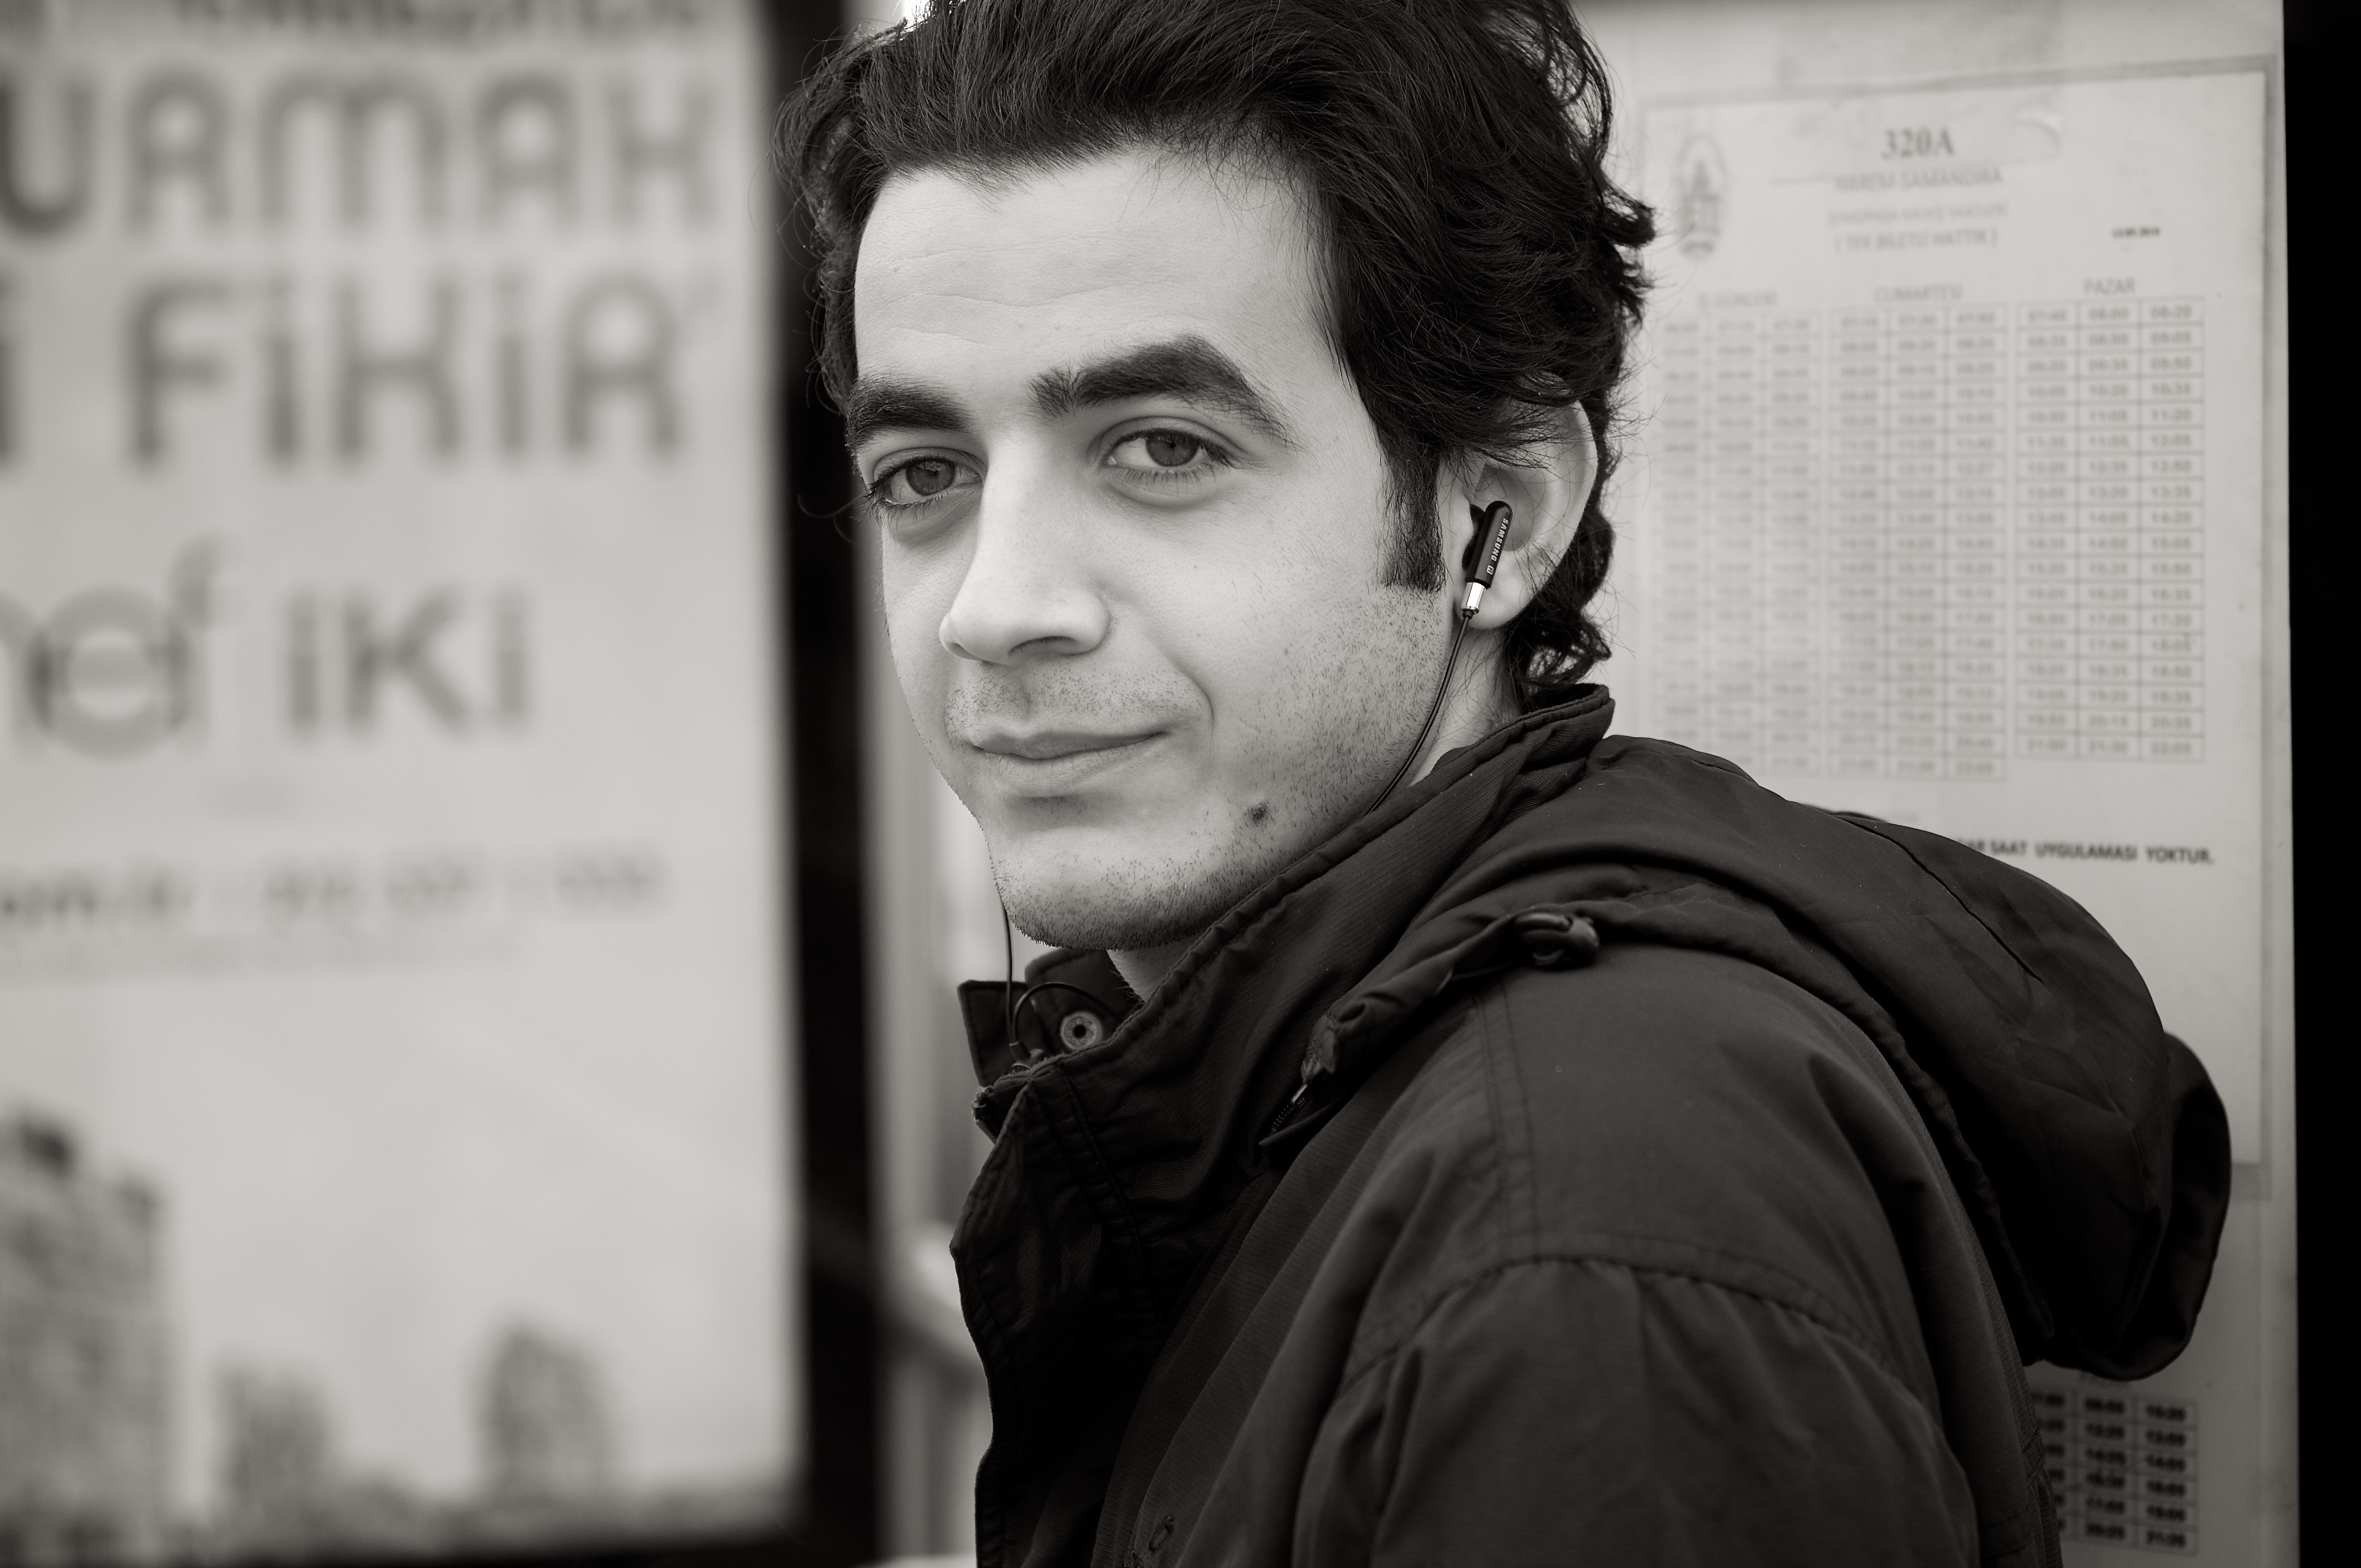
person, black and white, white, street, photography, film, ebook, portrait, training, black, monochrome, streetphotography, flickr, thomas, video, olympus, photograph, omd, fuji, leica, monochrom, leuthard, hcb, thomasleuthard, streettogs, monochrome photography